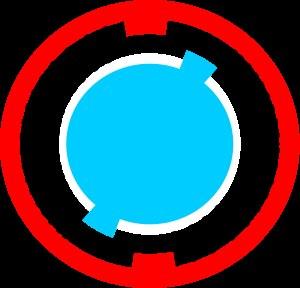
Un volant d'inertie est un système rotatif permettant le stockage et la restitution d'énergie cinétique. Une masse fixée sur un axe est mise en rotation par l'application d'un couple, augmentant sa vitesse de rotation et donc l'énergie emmagasinée. La quantité d'énergie est proportionnelle au carré de la vitesse de rotation.